Rucyl

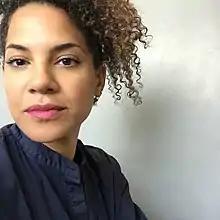

Rucyl is a new media and sound artist, singer, musician, and producer. Her interests involve experimentation and process as performance, time-based analog effects systems, and using sound to represent concepts that are non-tactile (time, natural forces, emotion, identity, and physics). Her earlier experimental works incorporated vocal improvisation and computer generated algorithmic music in tandem with generated visual projections, using Max MSP and VJ software. Rucyl improvises during her live performances using MIDI controllers, loopers, diy software and hardware, and effects processors.